Answer in natural language. How many ArmChairs are visible in the scene? Choose between the following options: 4, 3, 2, 1 or 0
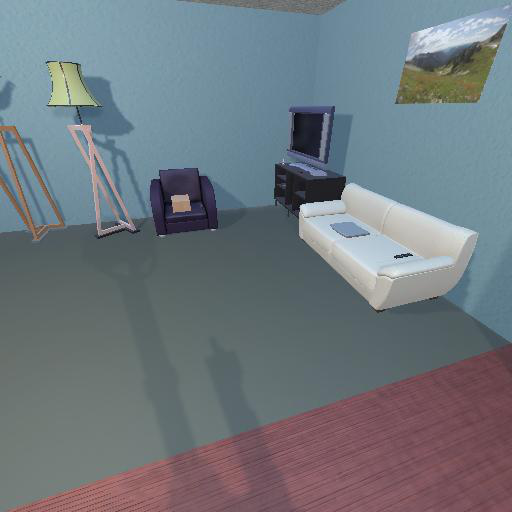
<answer>1</answer>